Wiesental bridge

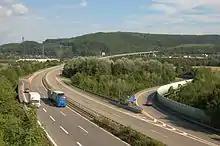
View of the road surface at the Lörrach-Mitte highway exit

As is usual for highway bridges in Germany, the bridge was built by the Federal Republic of Germany. The contracting authority was the road construction office in Bad Säckingen, which transferred the construction management to the town of Lörrach. The bridge and civil engineering department of the Freiburg Regional Council was responsible for the technical supervision and the tender design. In addition to Bilfinger and Berger, the Wiesentalbrücke consortium included Gustav Strumpf from Rheinfelden and Locher & Cie from Switzerland. The structural engineering work was carried out by the engineering firm "Schmidt + Partner" from Basel. "Leonhardt, Andrä und Partner" from Stuttgart was entrusted with checking the structural analysis and design.